Teddy Pendergrass

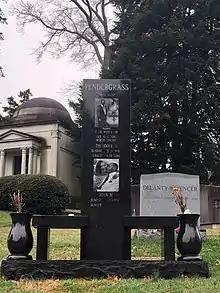
Grave of Teddy Pendergrass at West Laurel Hill Cemetery

Pendergrass's manager and girlfriend Taazmayia "Taaz" Lang was shot dead on the doorstep of her home in April 1977. The murder remains unsolved, although Philadelphia's Black Mafia has been suspected, as they allegedly resented Lang's control over Pendergrass's lucrative career.